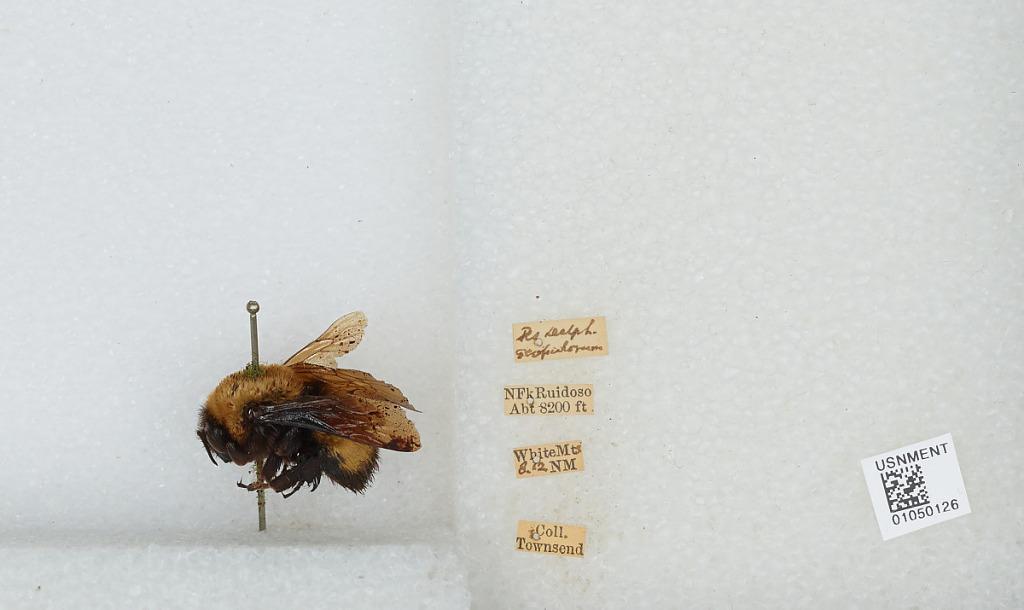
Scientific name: Bombus sp.
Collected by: Townsend
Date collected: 1912-8-
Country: United States
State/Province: New Mexico
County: Otero
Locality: North Fork Ruidoso, White Mountains
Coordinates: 33.3425, -105.749